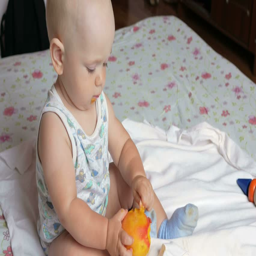
a handsome baby eating a peach on a breakfast in bed .